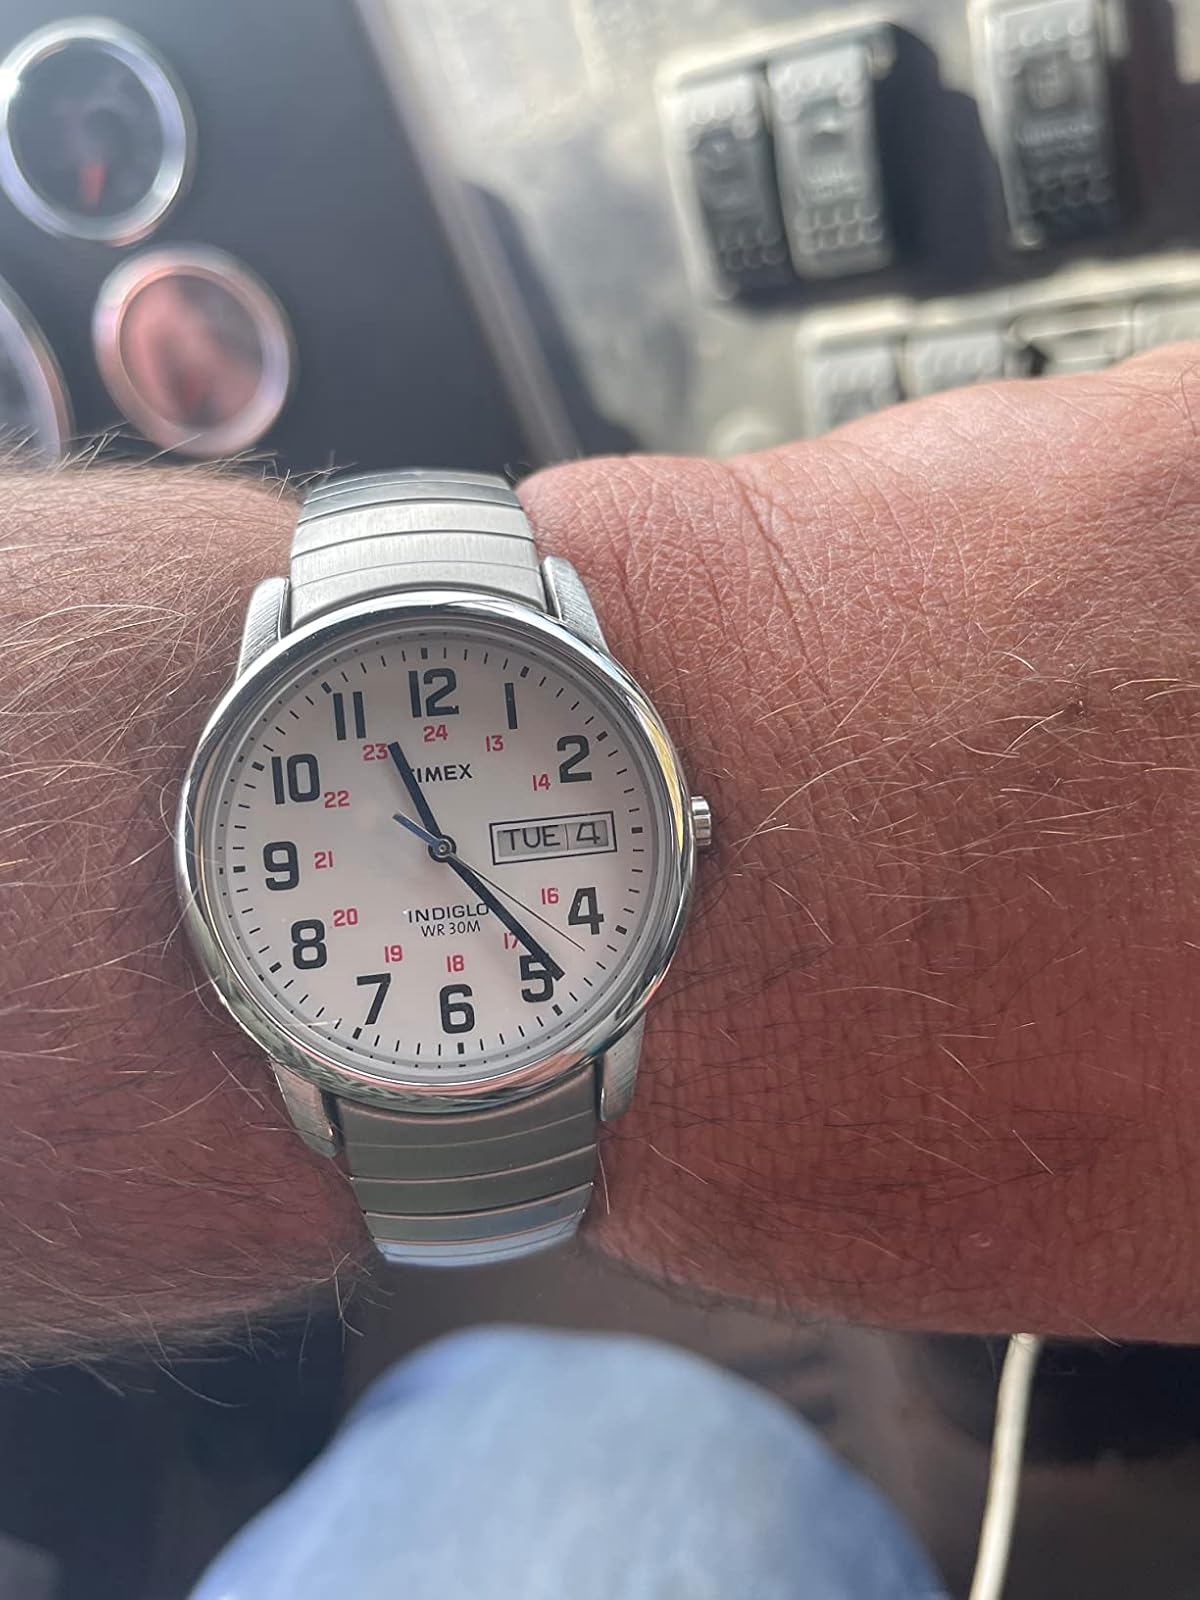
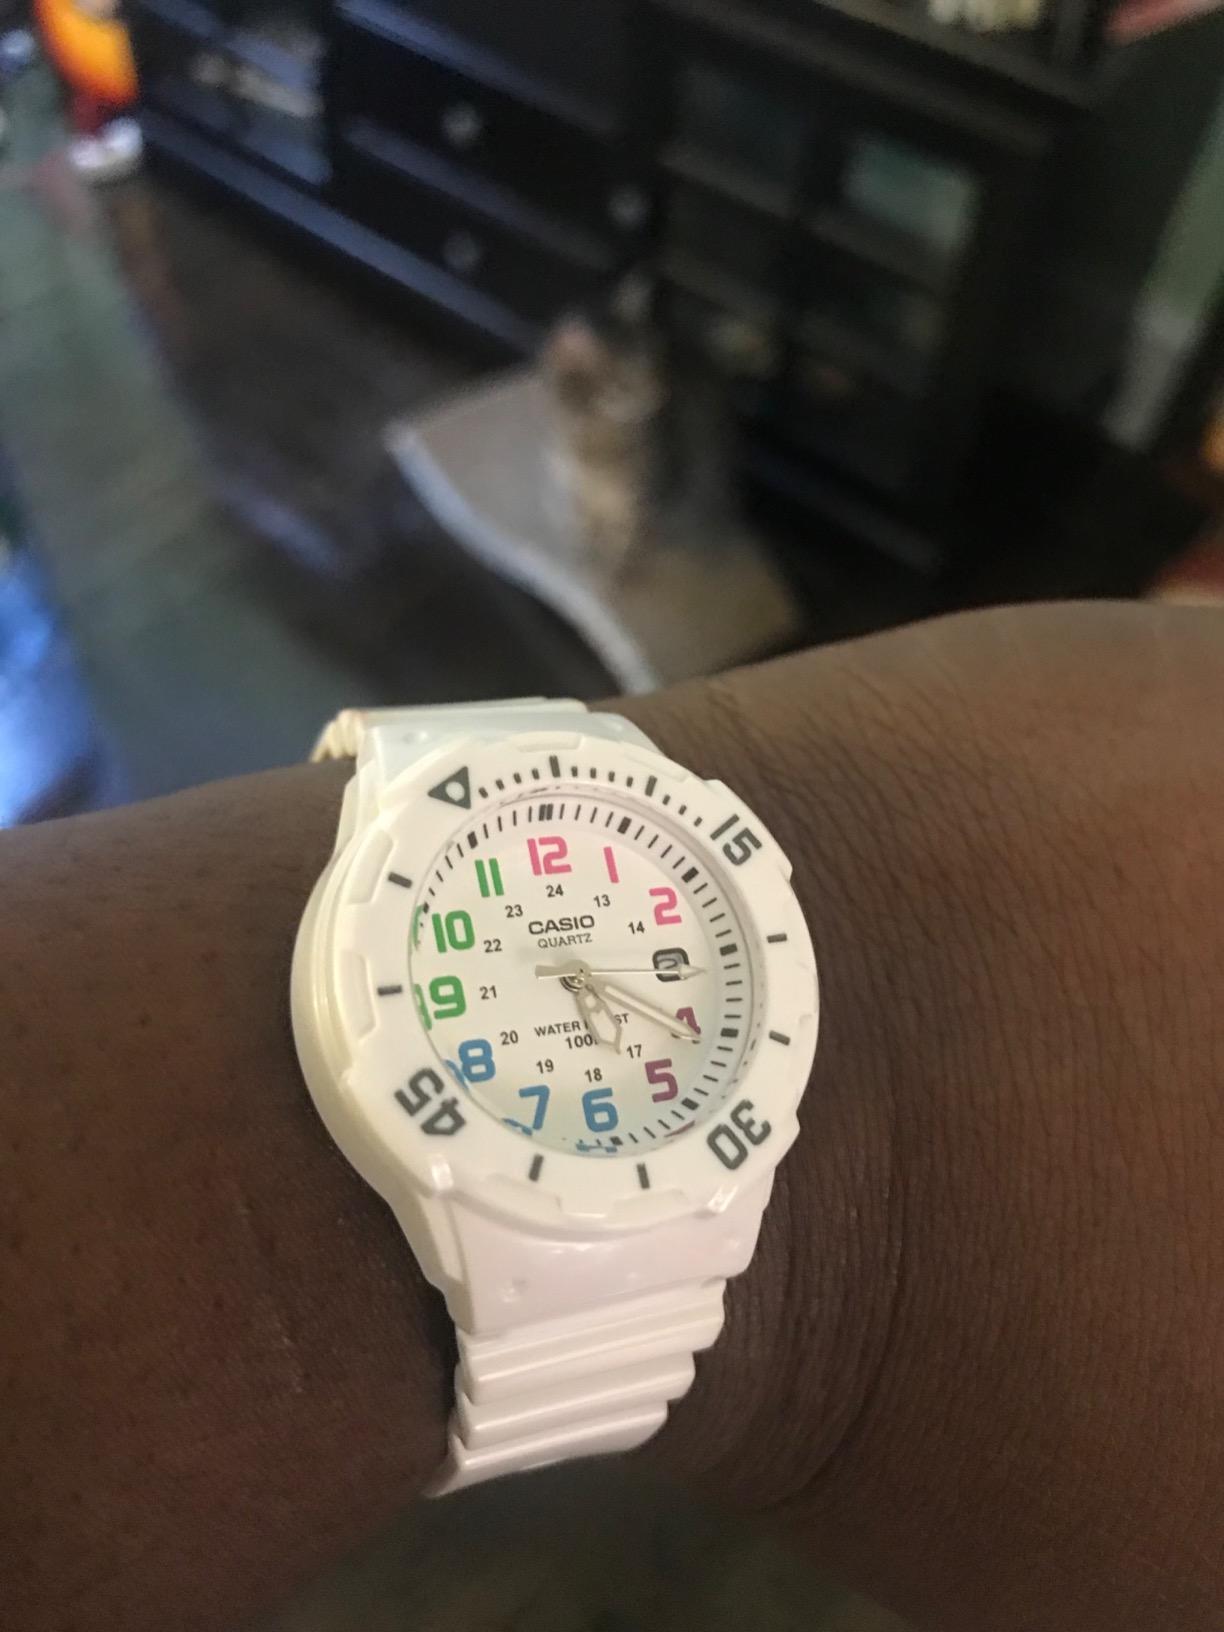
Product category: accessories_watch
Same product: no